Söre Popitz

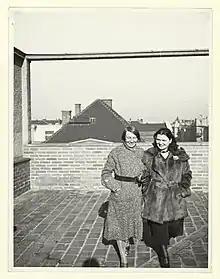
Söre Popitz (left) with Marianne Brandt (1926)

Irmgard Sörensen-Popitz (3 June 1896 – 2 November 1993) frequently known as Söre Popitz was a German graphic designer who studied at the Bauhaus.